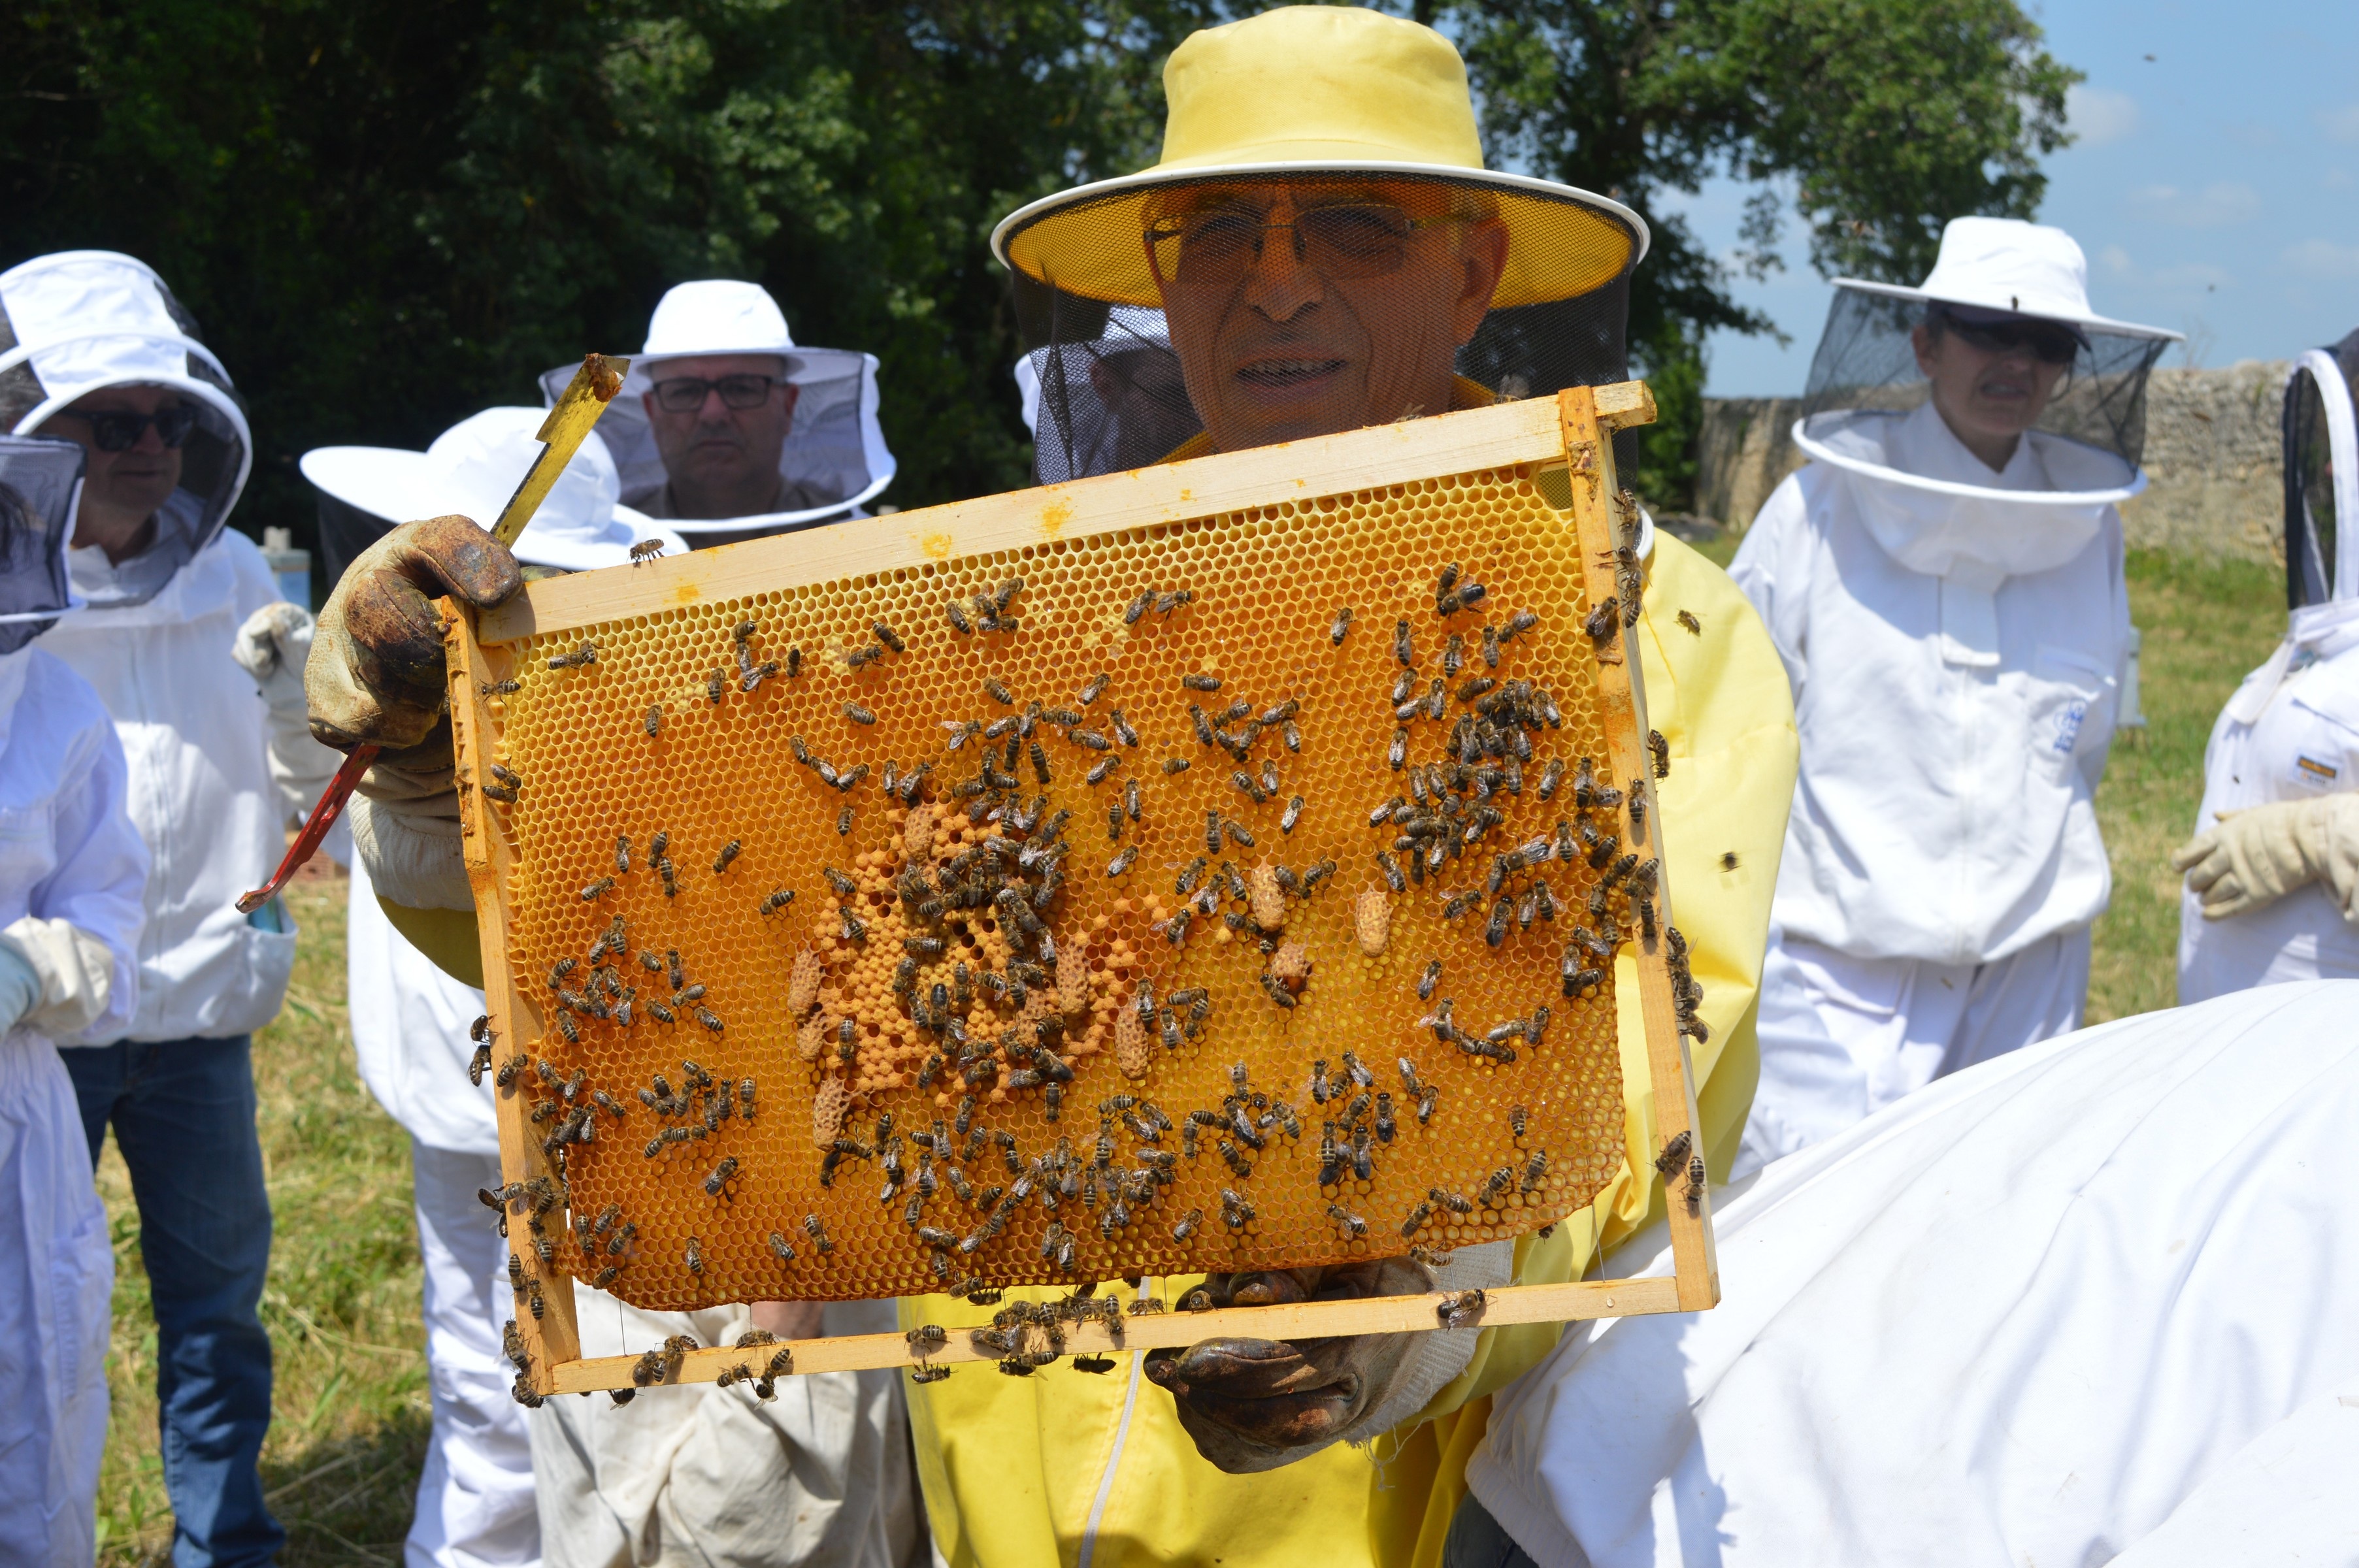
insect, invertebrate, beekeeper, bee, pollinator, queen cells, replacement queen, supersedure, membrane winged insect